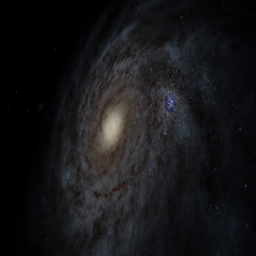
visualization of all visible stars relative .